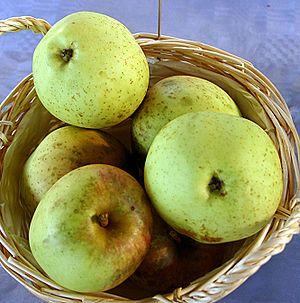
La Belle fleur jaune est une ancienne variété de pomme d'hiver. Cette pomme est donc particulièrement appréciée pour sa longue durée de conservation.